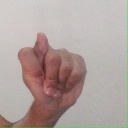
अक्षर: ट